Desert View Watchtower

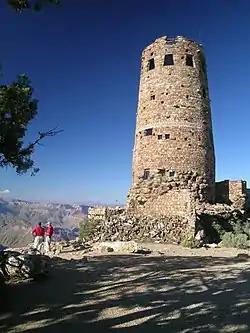
Desert View Watchtower

Desert View Watchtower, also known as the Indian Watchtower at Desert View, is a -high stone building located on the South Rim of the Grand Canyon within Grand Canyon National Park in Arizona, United States. The tower is located at Desert View, more than to the east of the main developed area at Grand Canyon Village, toward the east entrance to the park. The four-story structure, completed in 1932, was designed by American architect Mary Colter, an employee of the Fred Harvey Company who also created and designed many other buildings in the Grand Canyon vicinity including Hermit's Rest and the Lookout Studio. The interior contains murals by Fred Kabotie.